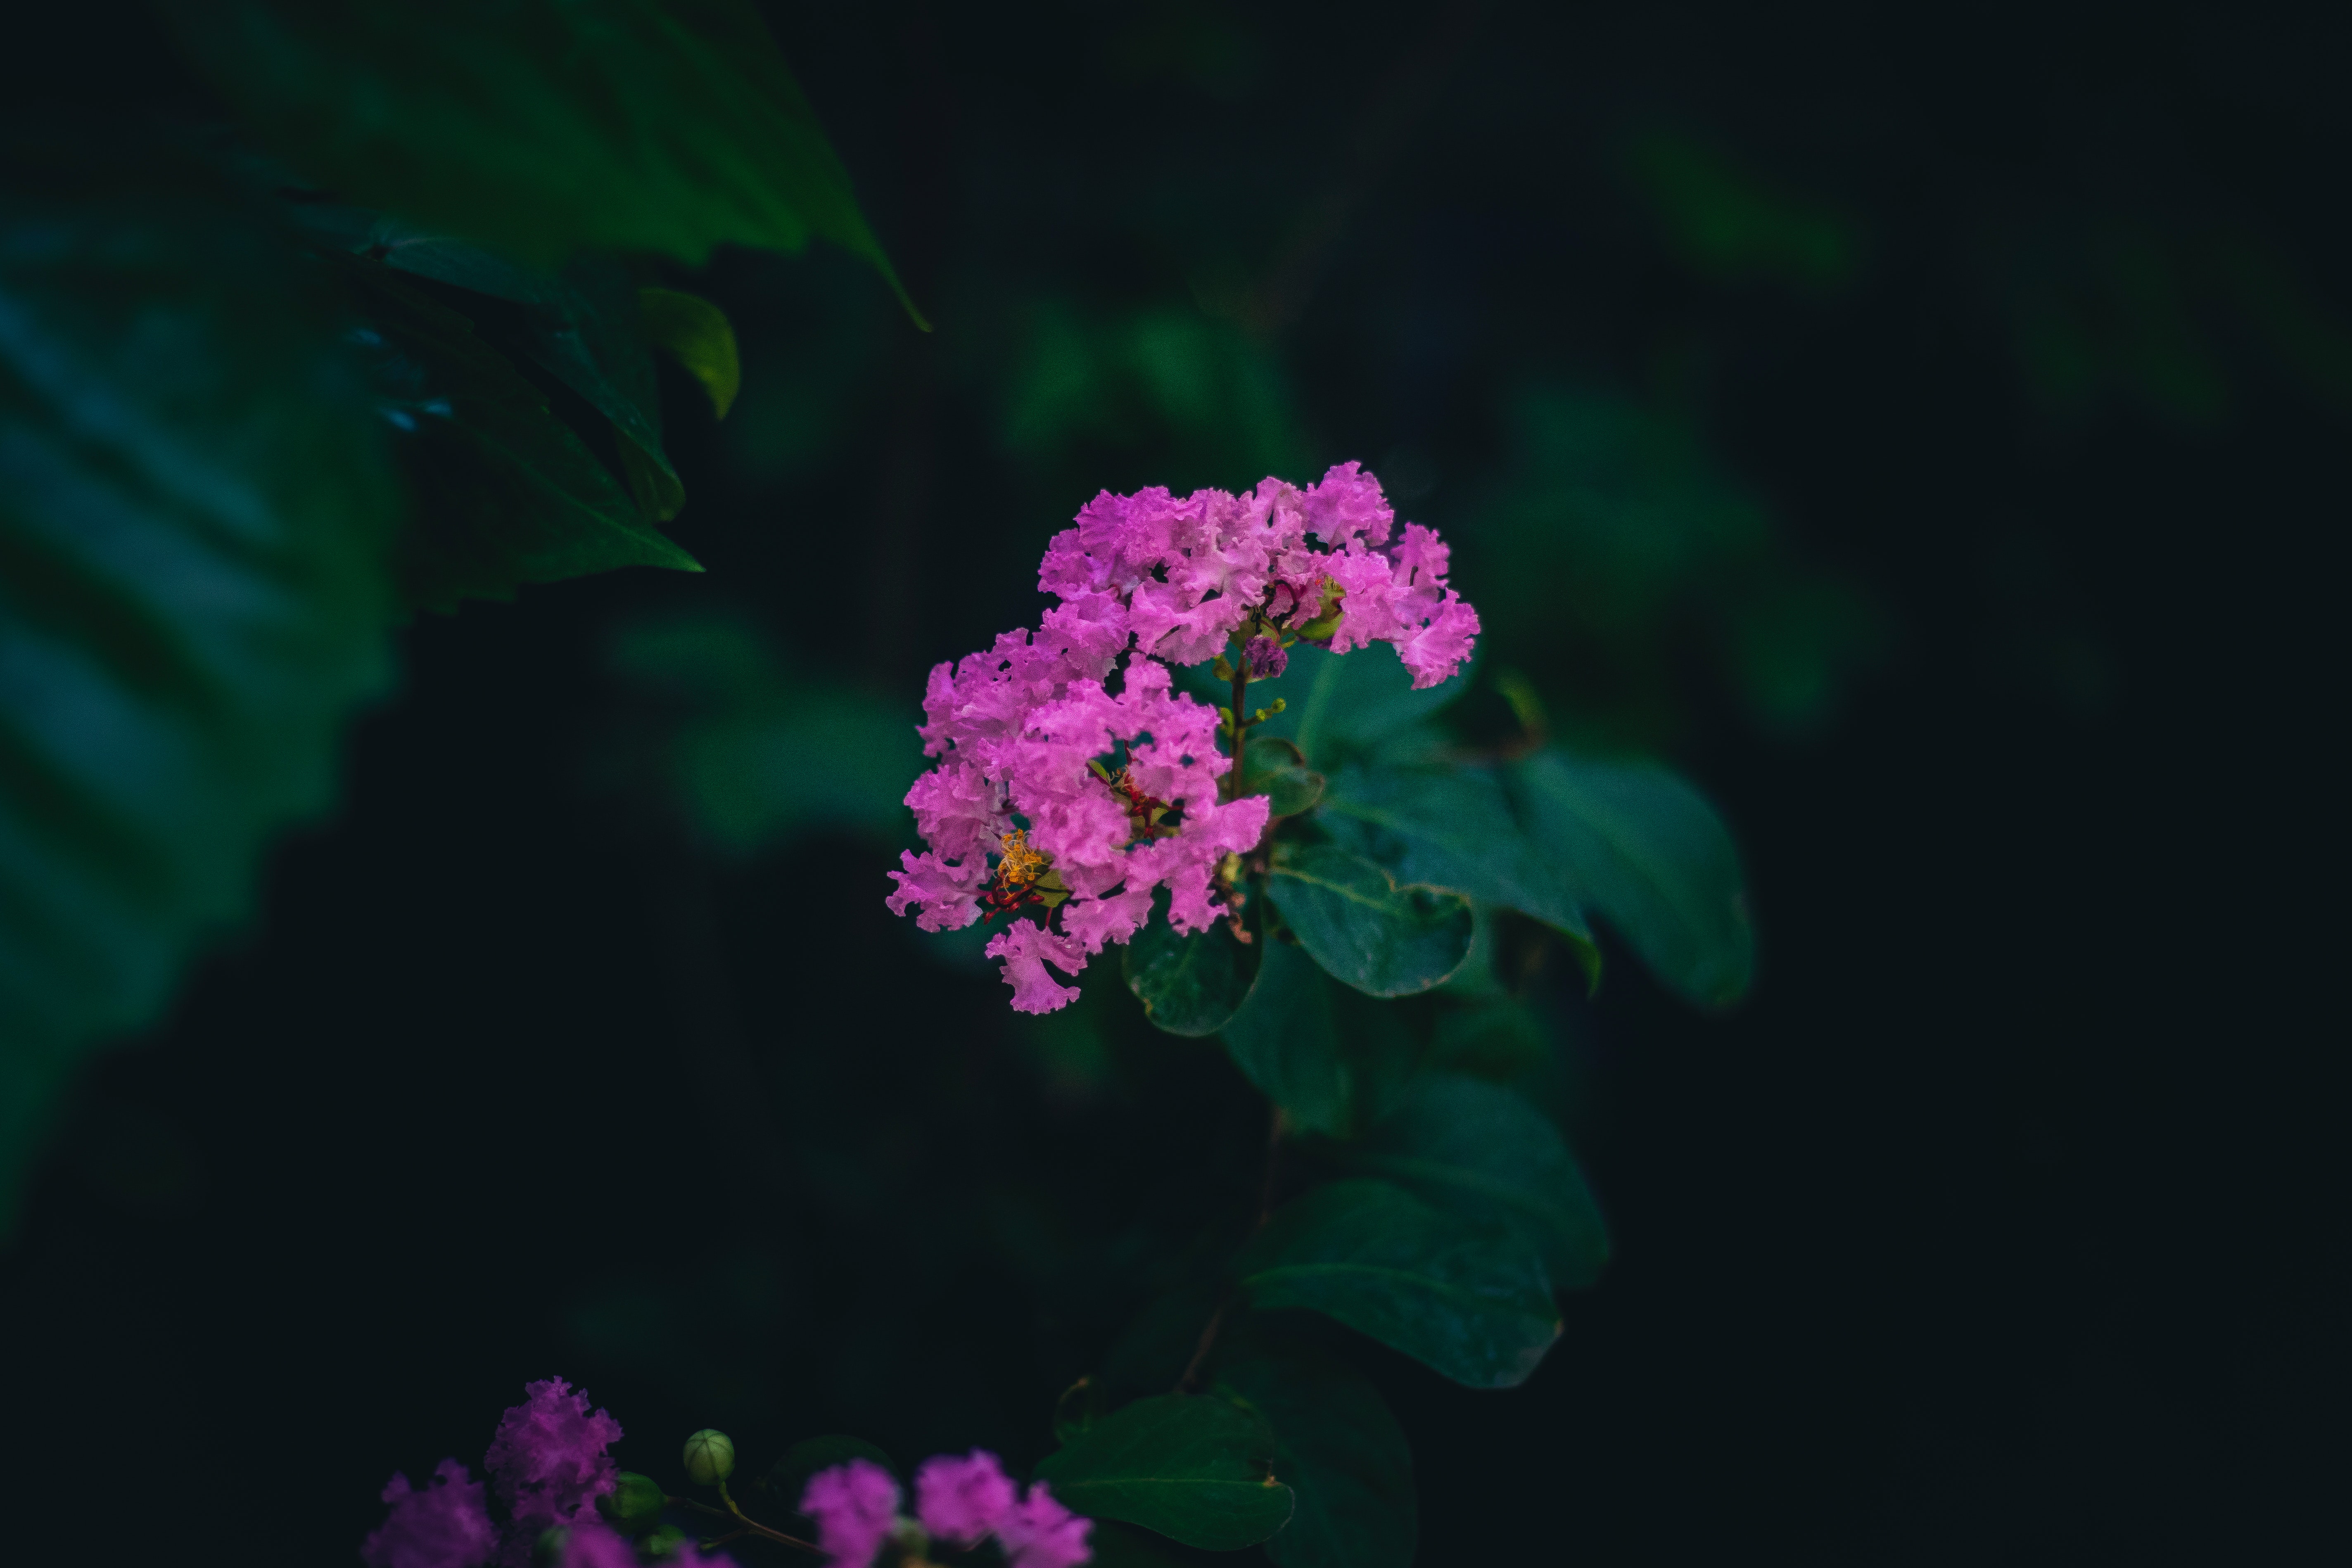
flower, plant, petal, leaf, botany, terrestrial plant, grass, groundcover, flowering plant, shrub, magenta, annual plant, macro photography, herbaceous plant, garden, darkness, lantana, wildflower, lantana camara, subshrub, hydrangeaceae, landscape, cornales, hydrangea, buddleia, impatiens